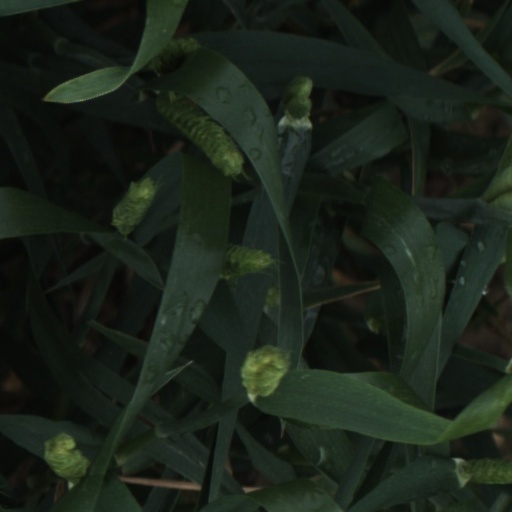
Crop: wheat